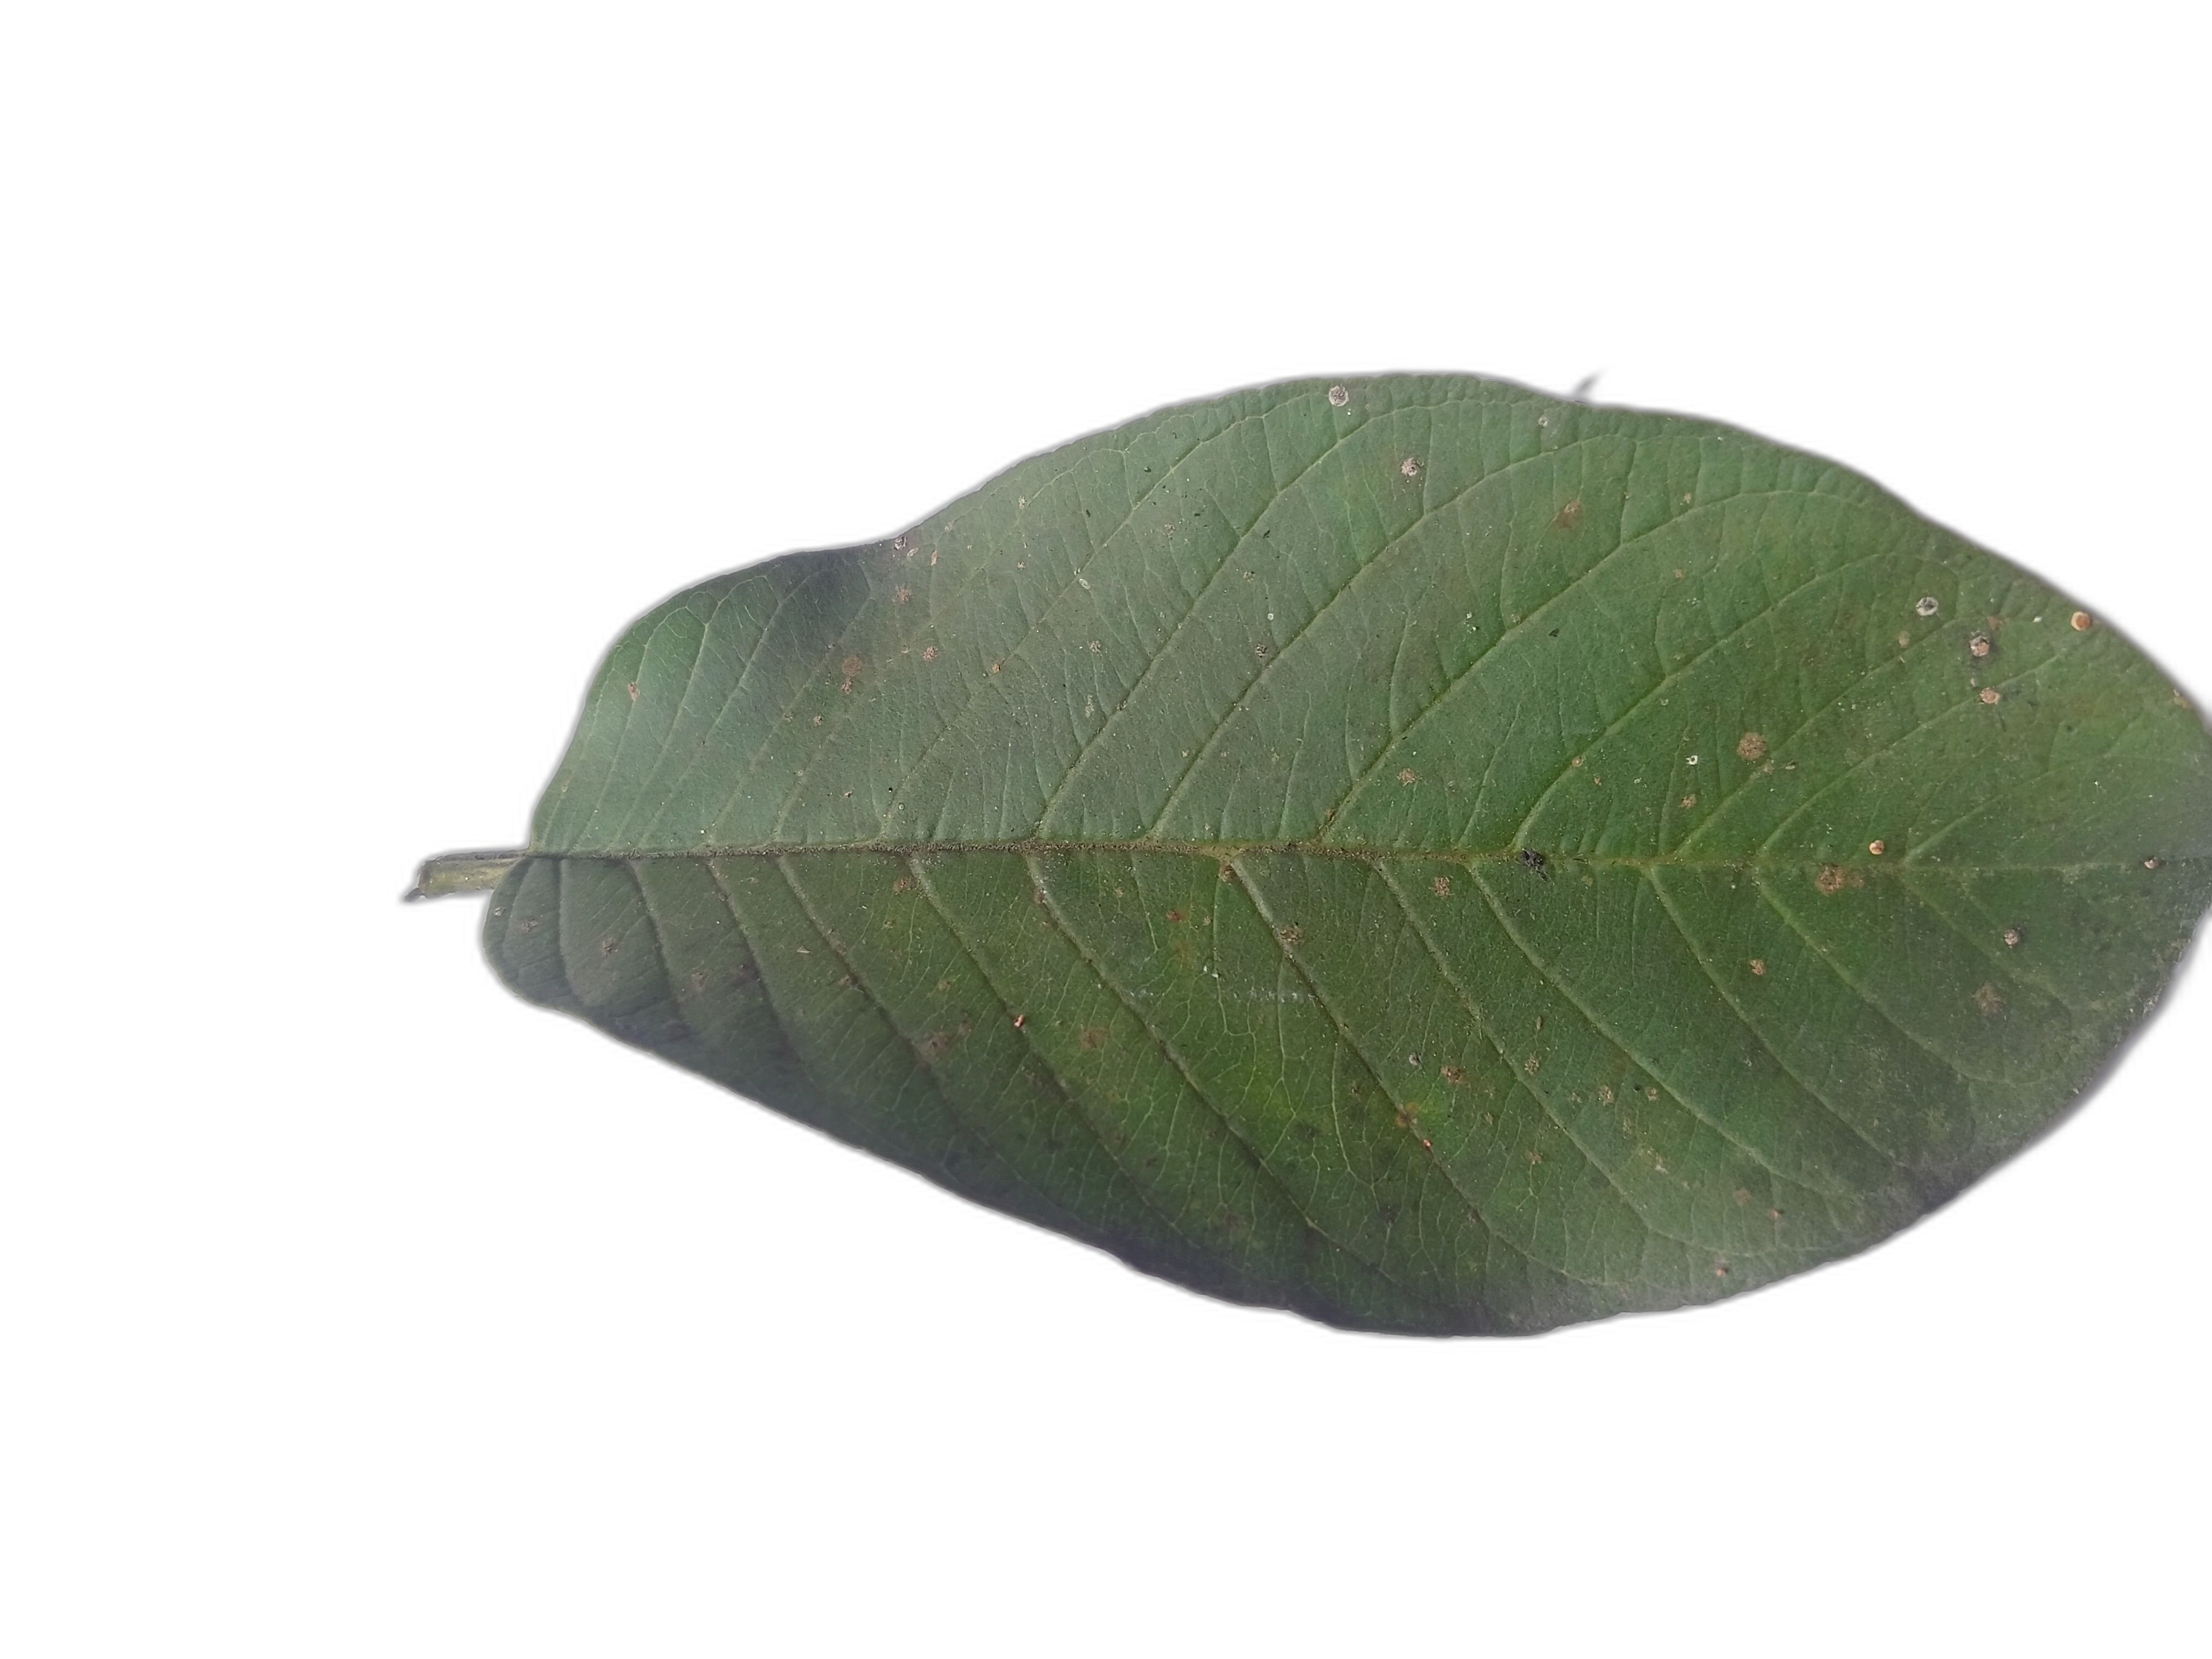
Plant part: leaf
Disease: Healthy